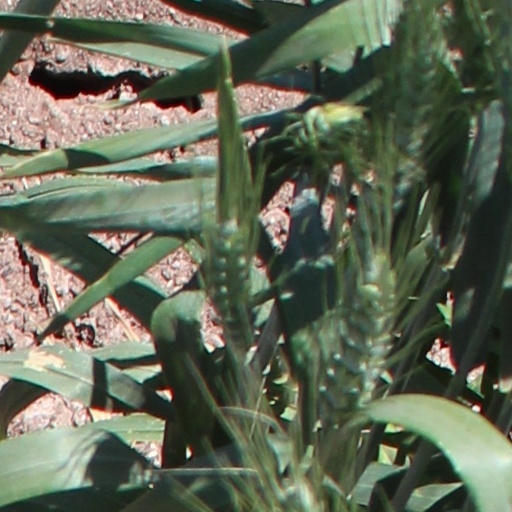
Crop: wheat